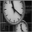
Label: clock